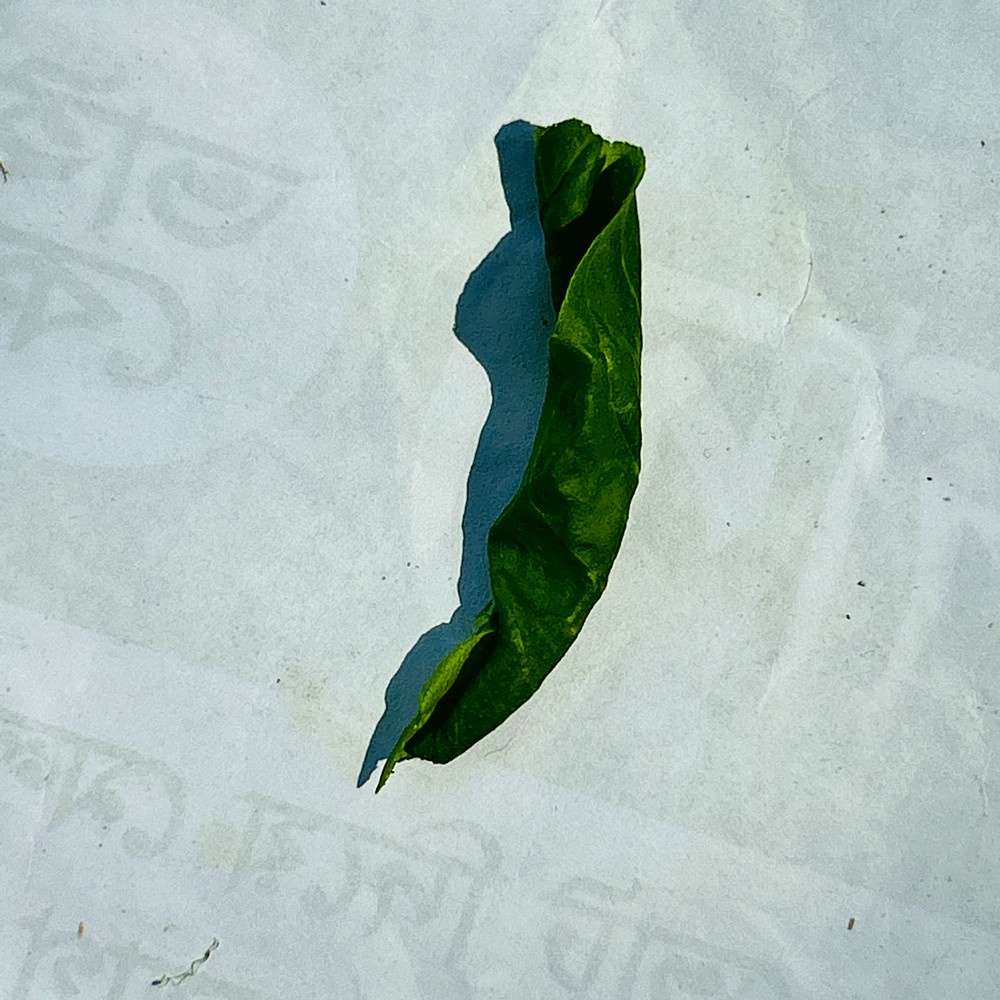
Label: Curl Virus